John Cherberg

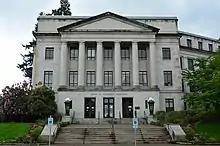
The John A. Cherberg Building at the Washington State Capitol houses senate offices.

Cherberg lived in Seattle until his death from pneumonia at age 81 in 1992. He was interred at Calvary Cemetery, about a mile (1.6 km) northeast of the University of Washington campus. The John A. Cherberg Building, which houses Washington State Senate offices at the State Capitol campus, was renamed in his honor.